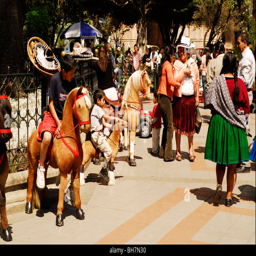
children riding small fake horses on person with some indigenous women wearing